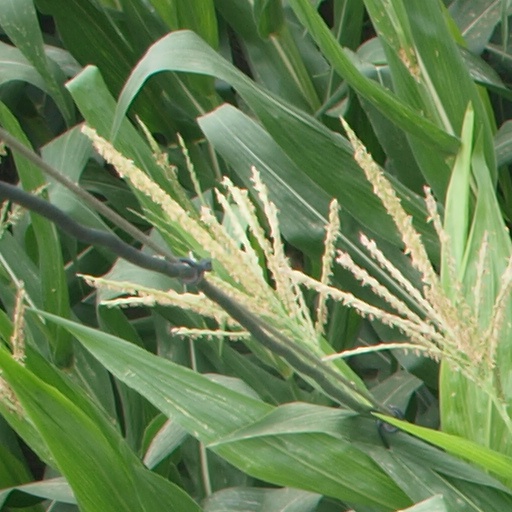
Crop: maize; corn